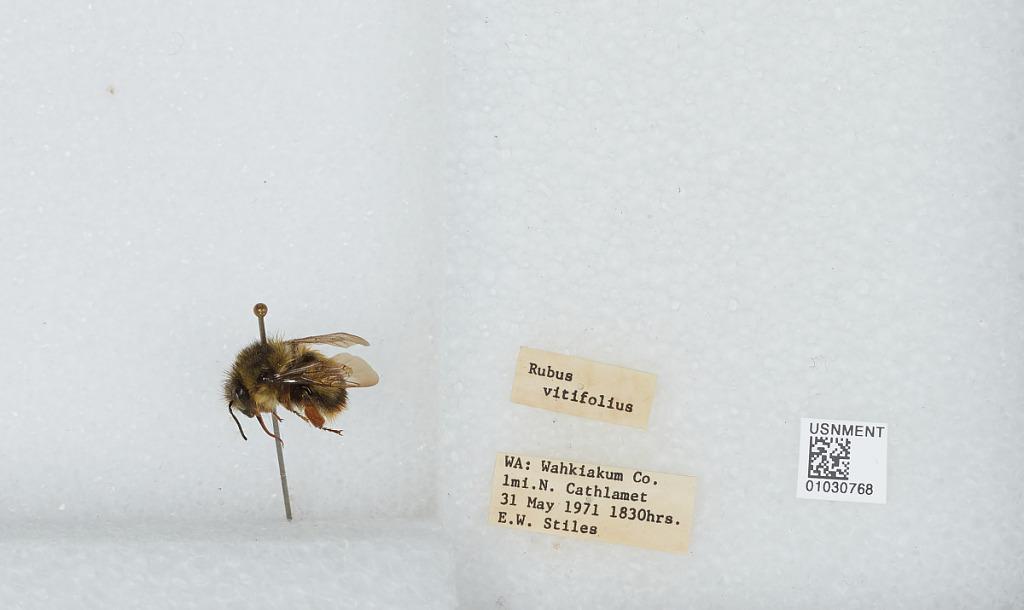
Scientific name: Bombus (Pyrobombus) mixtus Cresson
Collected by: E. Stiles
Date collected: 1971-5-31
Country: United States
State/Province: Washington
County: Wahkiakum
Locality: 1 mile north of Cathlamet
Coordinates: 46.2158, -123.391